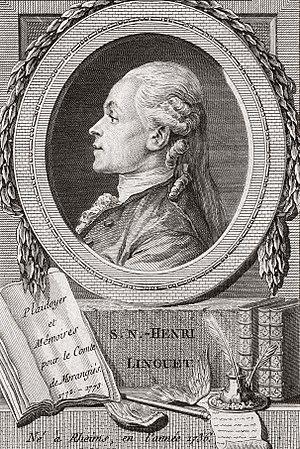
Simon-Nicolas-Henri Linguet, né le 14 juillet 1736 à Reims et guillotiné le 27 juin 1794 à Paris, est un avocat homme de lettres et propriétaire terrien, à la fois opposé aux philosophes, aux jansénistes, et surtout au libéralisme économique mis en place par la Révolution dont il dénonça avec virulence les conséquences pour les classes laborieuses.